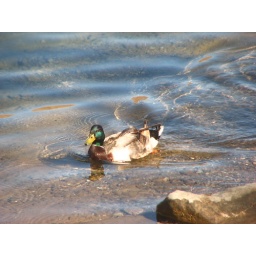
mallard duck in water